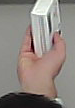
Product: dove_soap